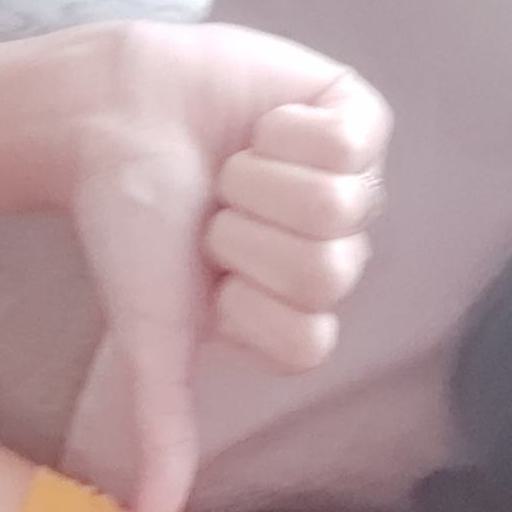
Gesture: dislike